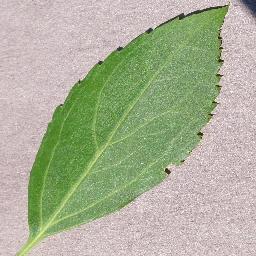
Label: Cherry___healthy